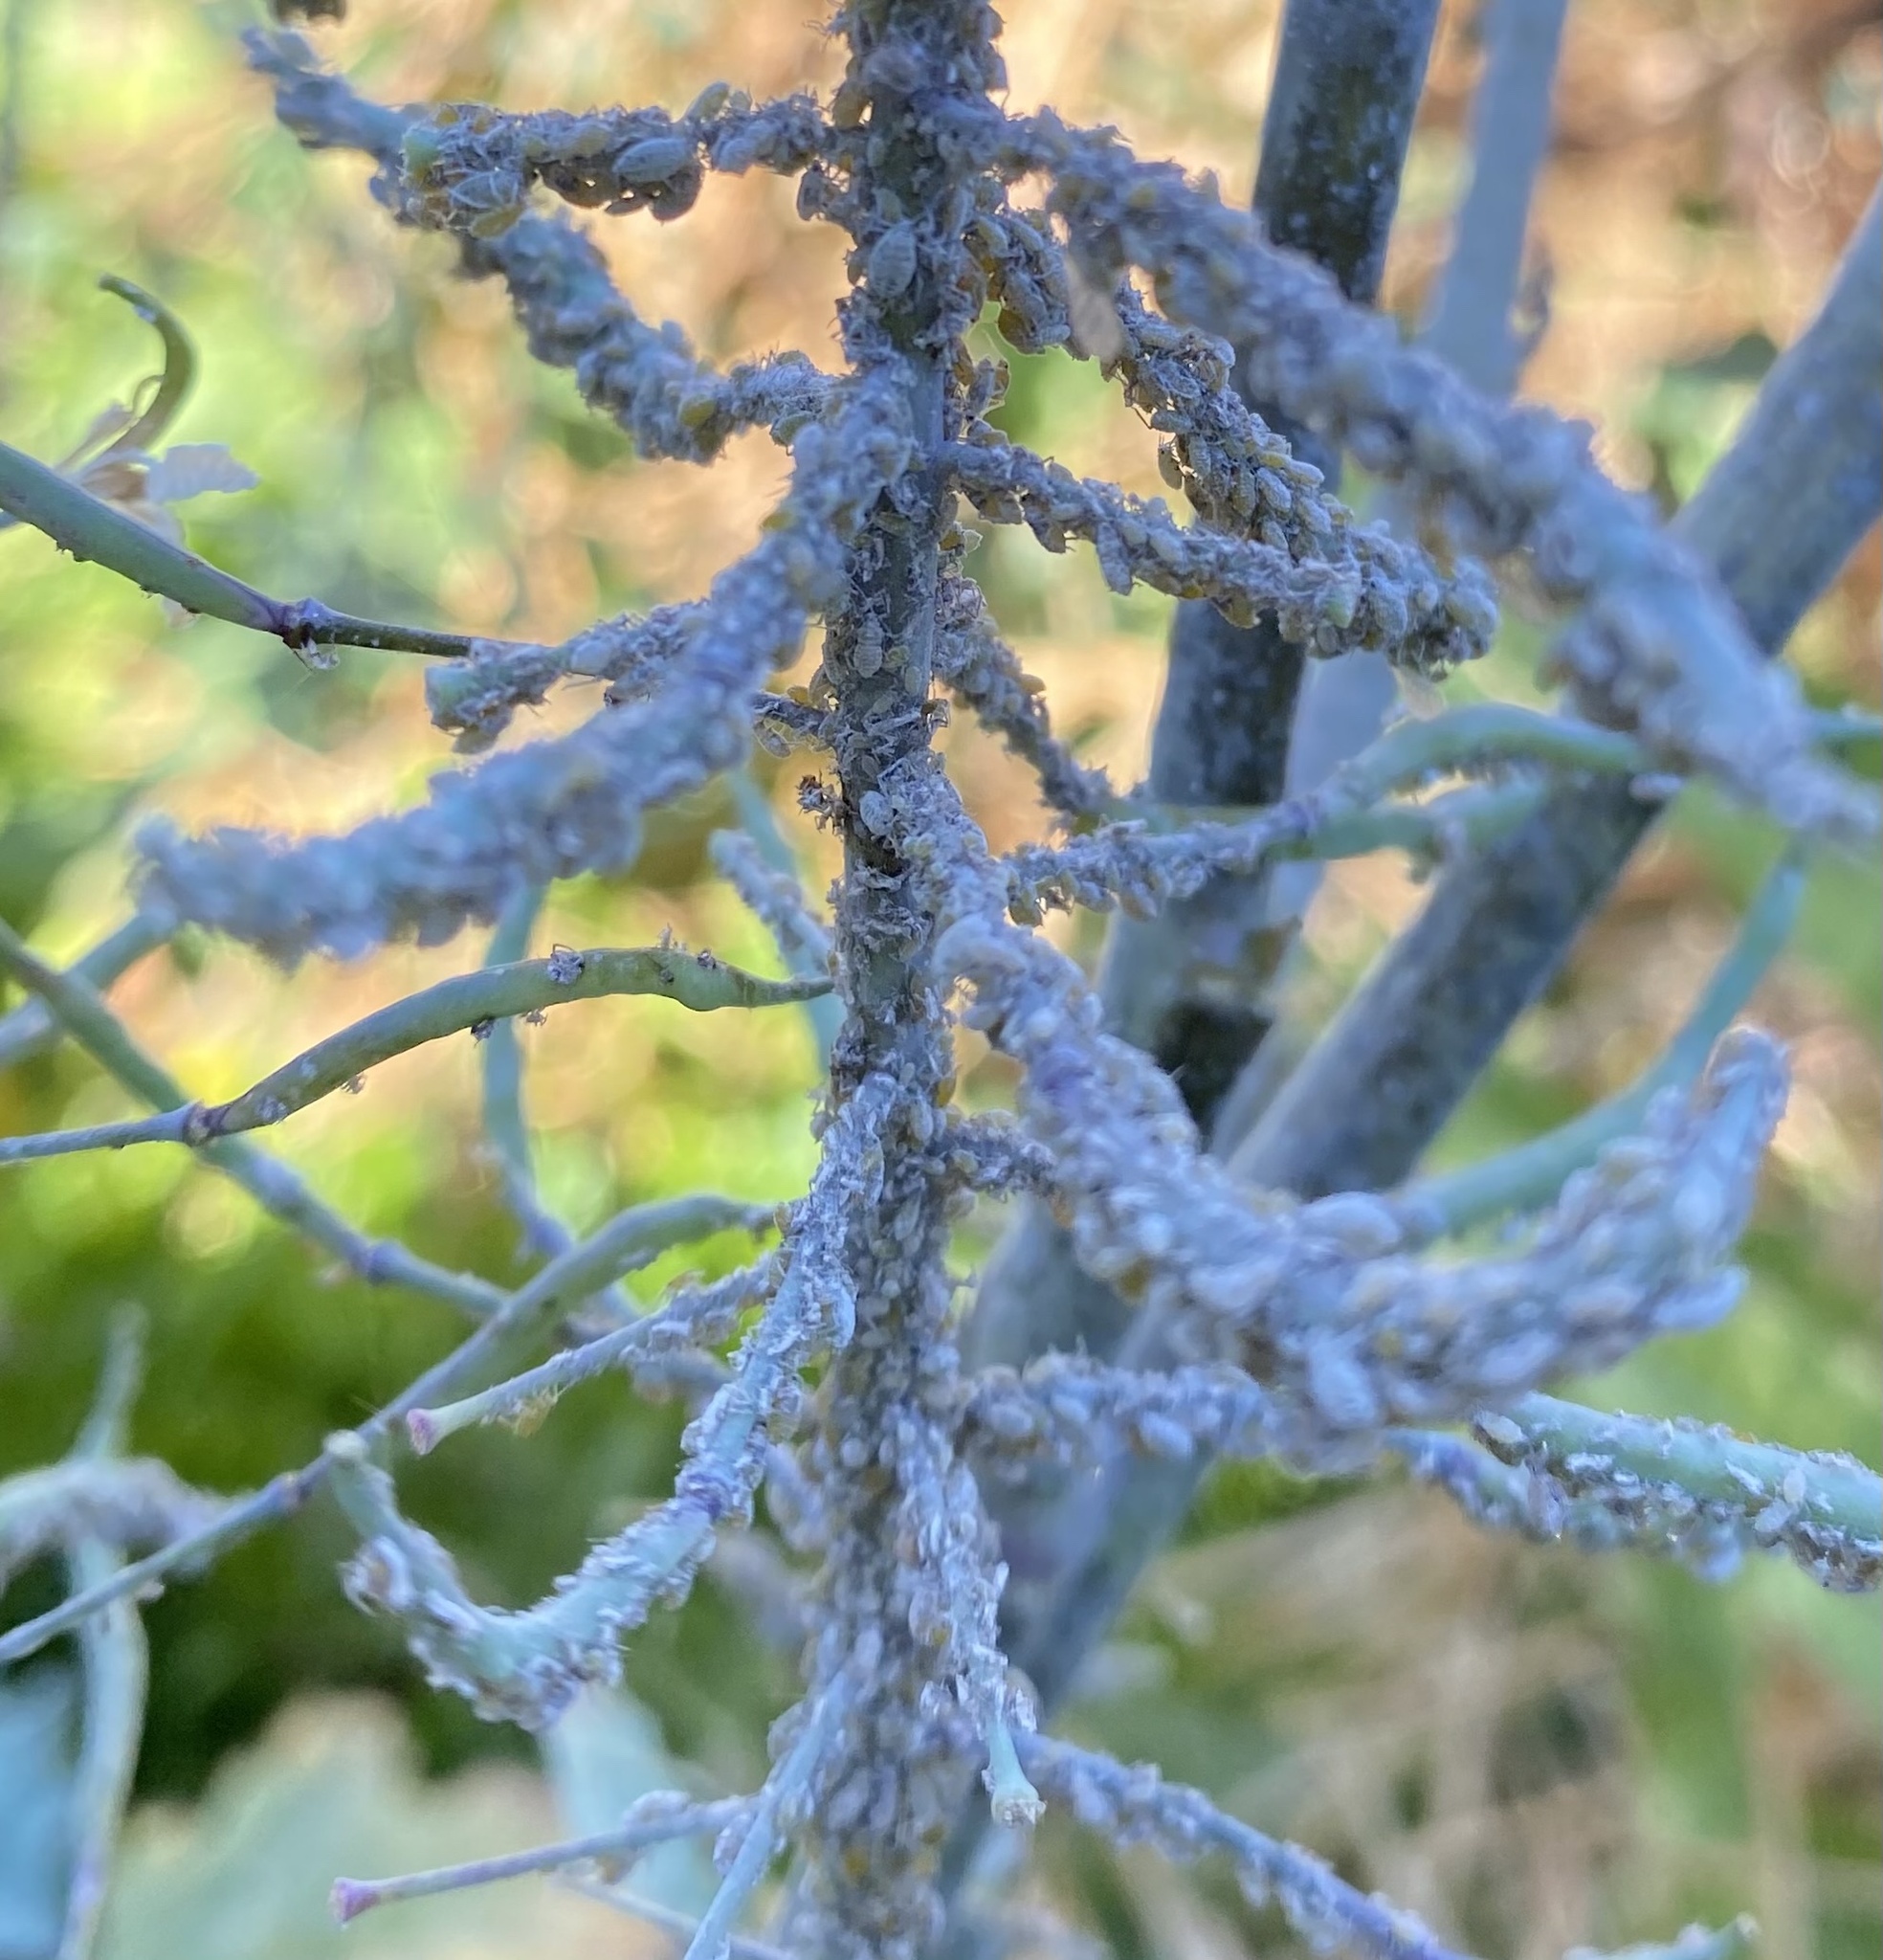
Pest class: cabbage_aphid